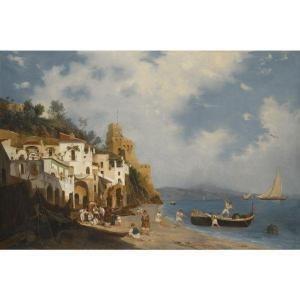
Beniamino De Francesco, Vue de Cetara sur la côte amalfitaine (1835), collection particulière.
Beniamino de Francesco, né en 1815 à Barletta et mort le 20 juillet 1869 à Dinard, est un peintre paysagiste italien de l'École du Pausilippe qui fit carrière en France à partir de 1843.